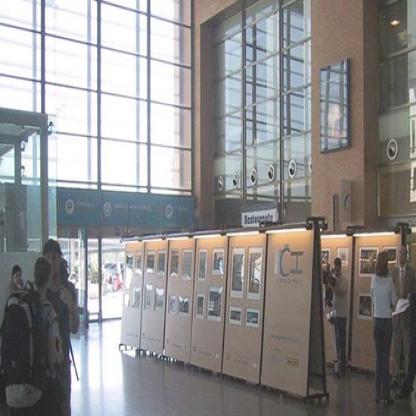
Scene: Indoor